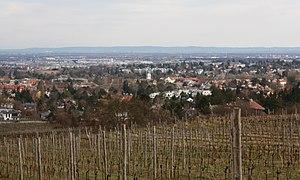
Mauer est un ancien village indépendant de Basse-Autriche qui fait partie depuis 1938 de la ville de Vienne.